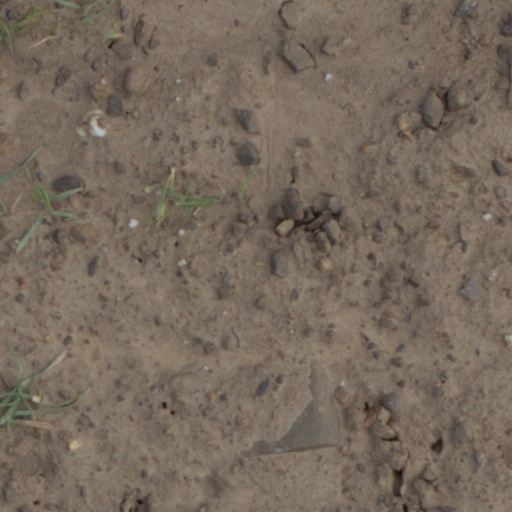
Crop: wheat